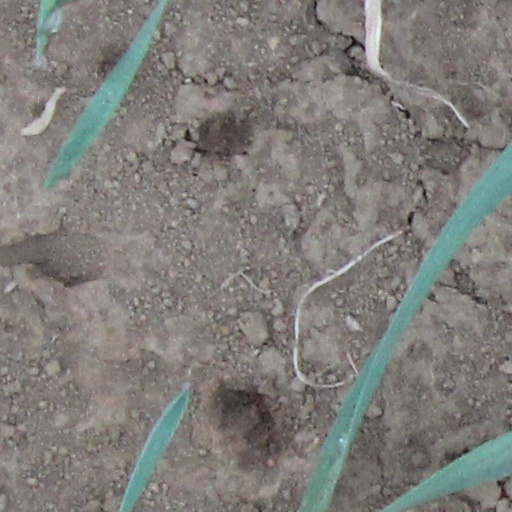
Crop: wheat